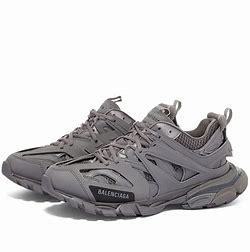
Brand: Balenciaga
Model: Track